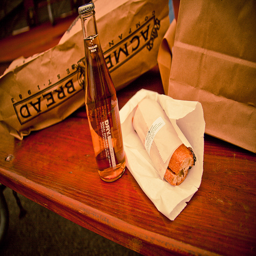
a bottle of drink next to a paper wrapped sandwich on a wooden table.
A wrapped sandwich and a soda in a glass bottle on a table.
a sandwich and a bottle of some kind of drink
A beer and a sandwich on a table.
A bottle and a sandwich sit on a table next to each other.